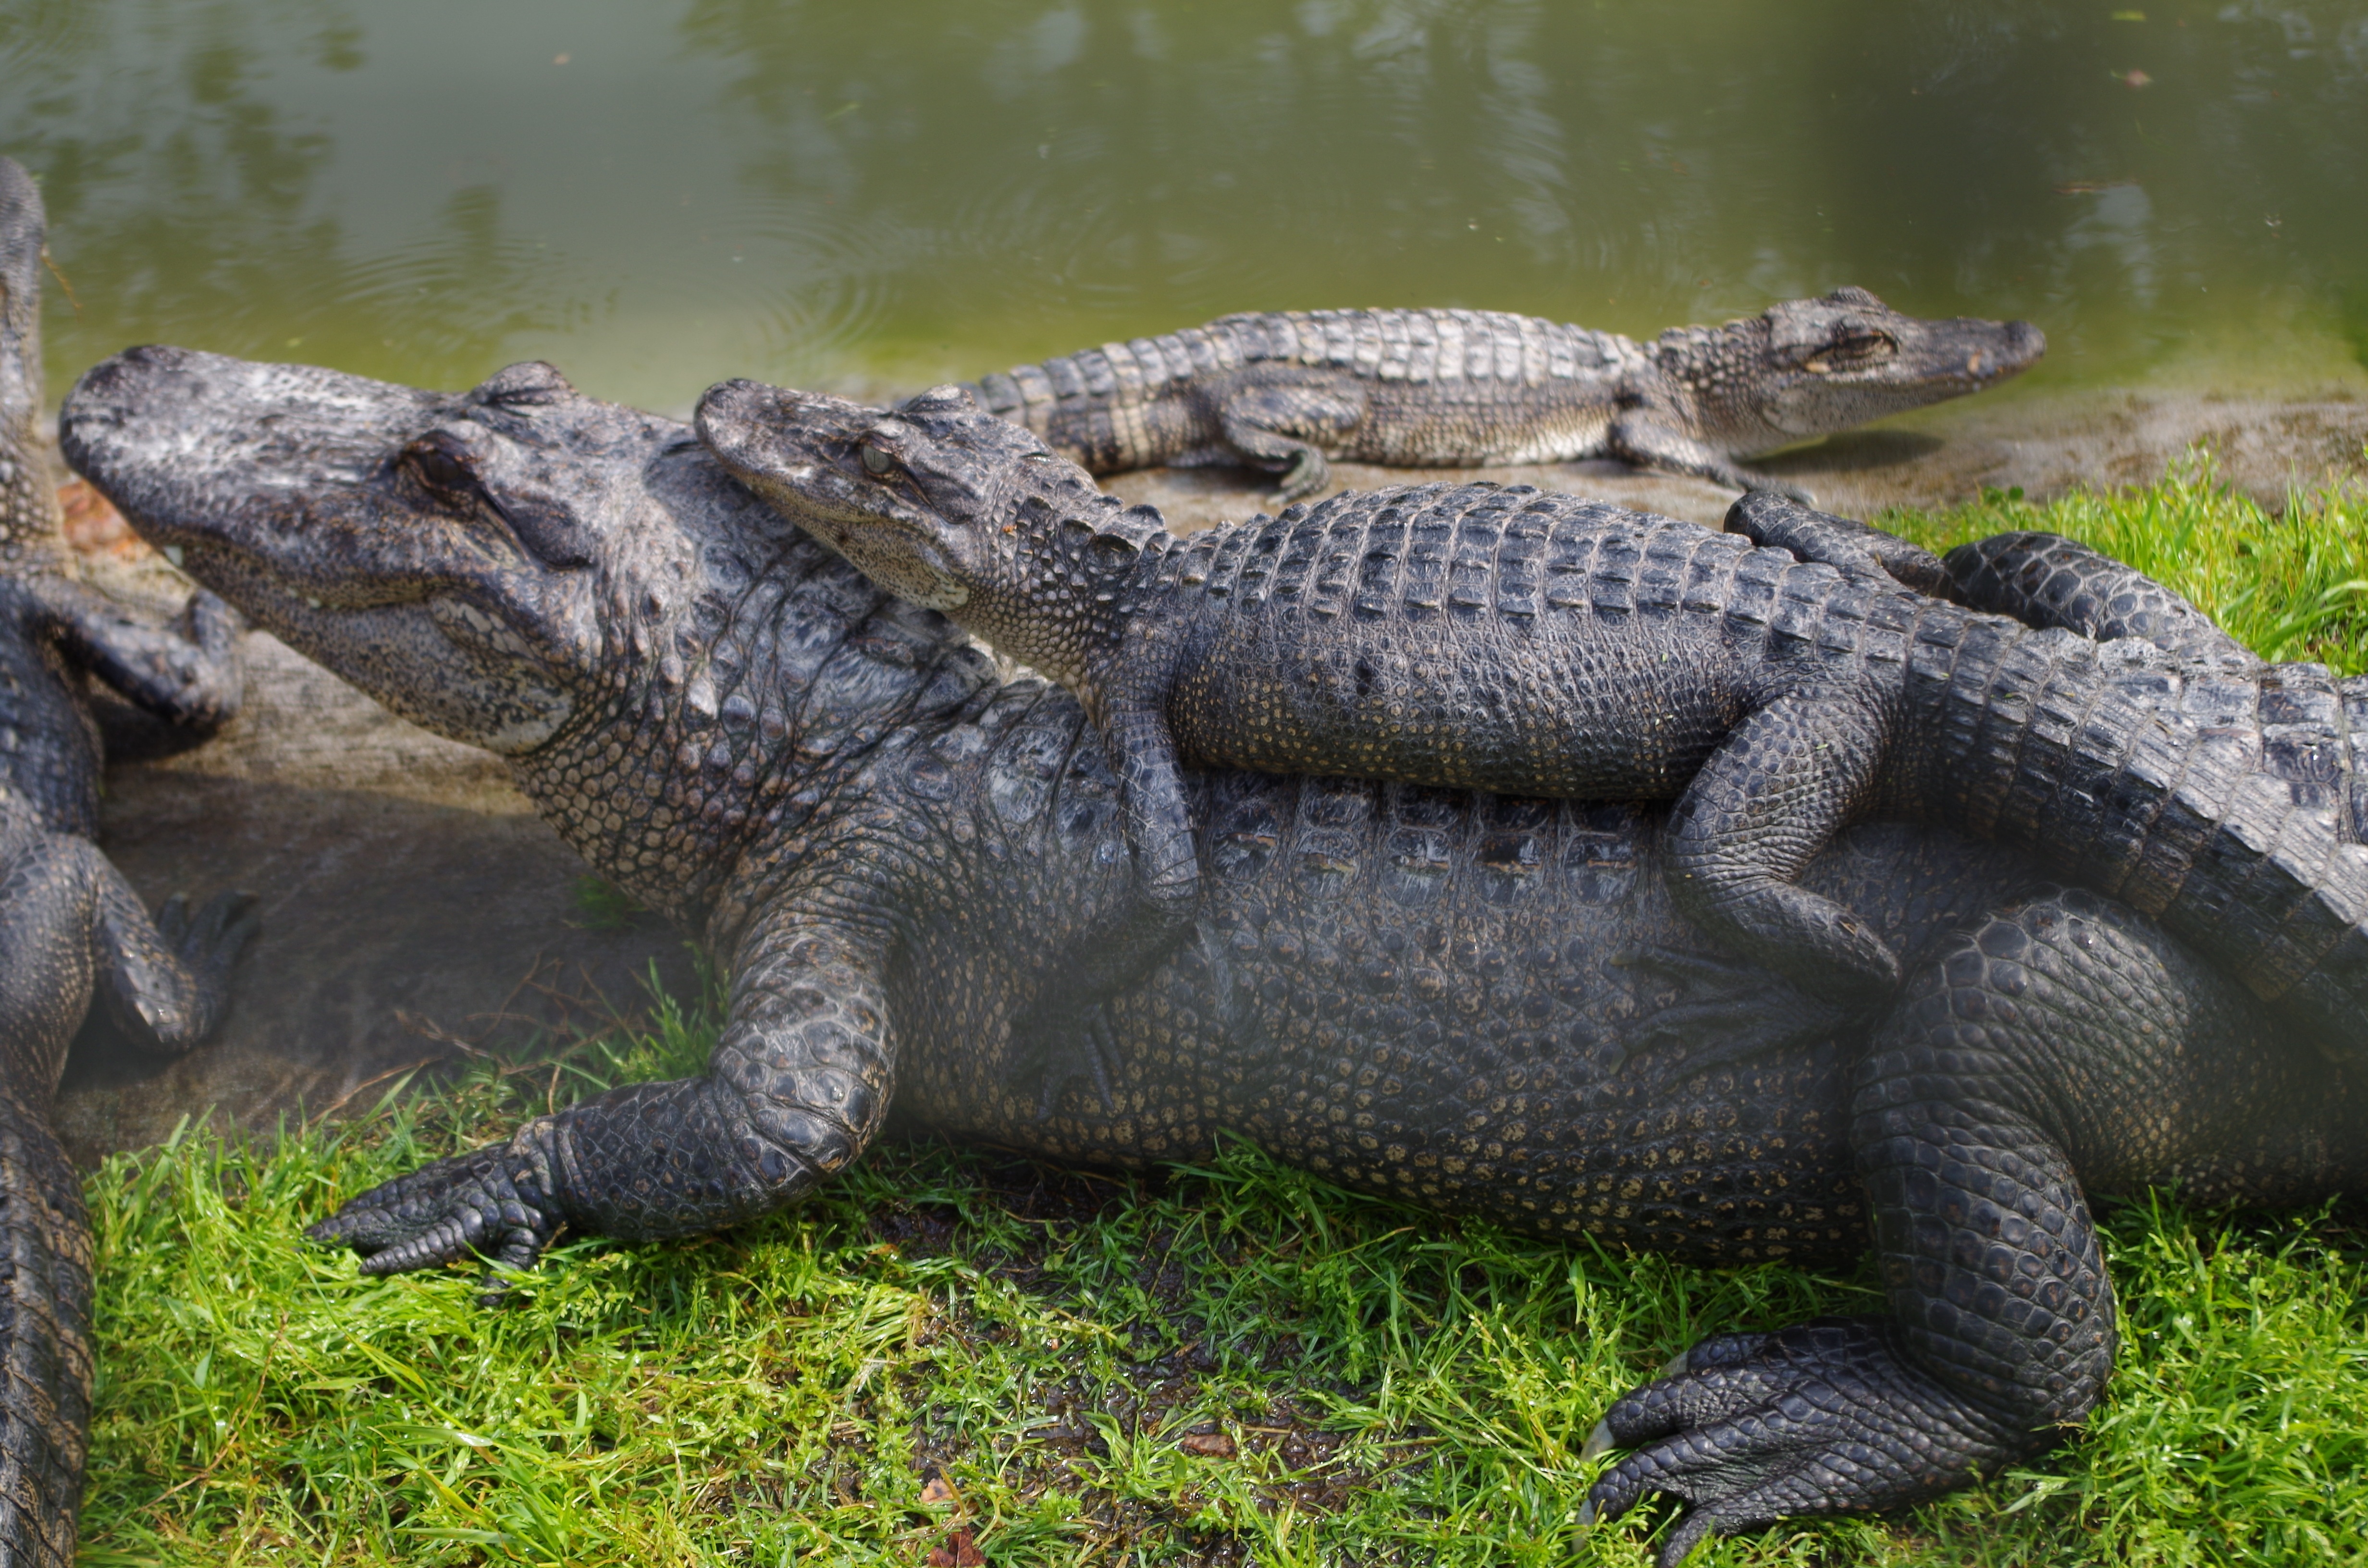
nature, animal, wildlife, reptile, fauna, crocodile, alligator, vertebrate, crocodilia, american alligator, nile crocodile